Benjamin Fillon

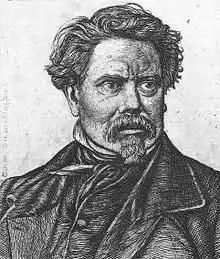

Benjamin Fillon (15 March 1819 – 23 May 1881) was a French numismatist and archaeologist. Much of his lifetime's work was devoted to researching the French mathematician, Franciscus Vieta, a key figure in developing new algebra.